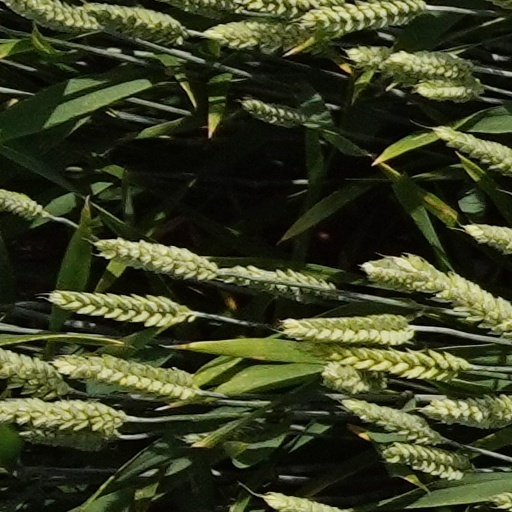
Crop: wheat